Niki – Rock 'n' Ball

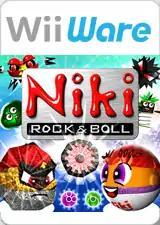

Niki – Rock 'n' Ball is a game produced by Austrian studio Bplus for the WiiWare. It was first released in Europe on , and later in North America on . The game runs on 2.5D graphics.